Carding (police policy)

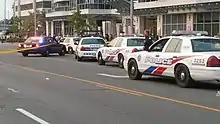
Toronto Police Service cruisers and officers in 2014.

In Canada, carding, officially known in Ontario as the Community Contacts Policy, is an intelligence gathering policy involving the stopping, questioning, and documenting of individuals when no particular offence is being investigated. The interactions take place in public, private or any place police have contact with the public. The information collected is kept on record in the Field Information Report (FIR) database. FIRs include details including the individuals' gender, race, the reason for the interaction, location, and the names of any associates, to build a database for unspecified future use. Officially, individuals are not legally detained, but this distinction is not clear.